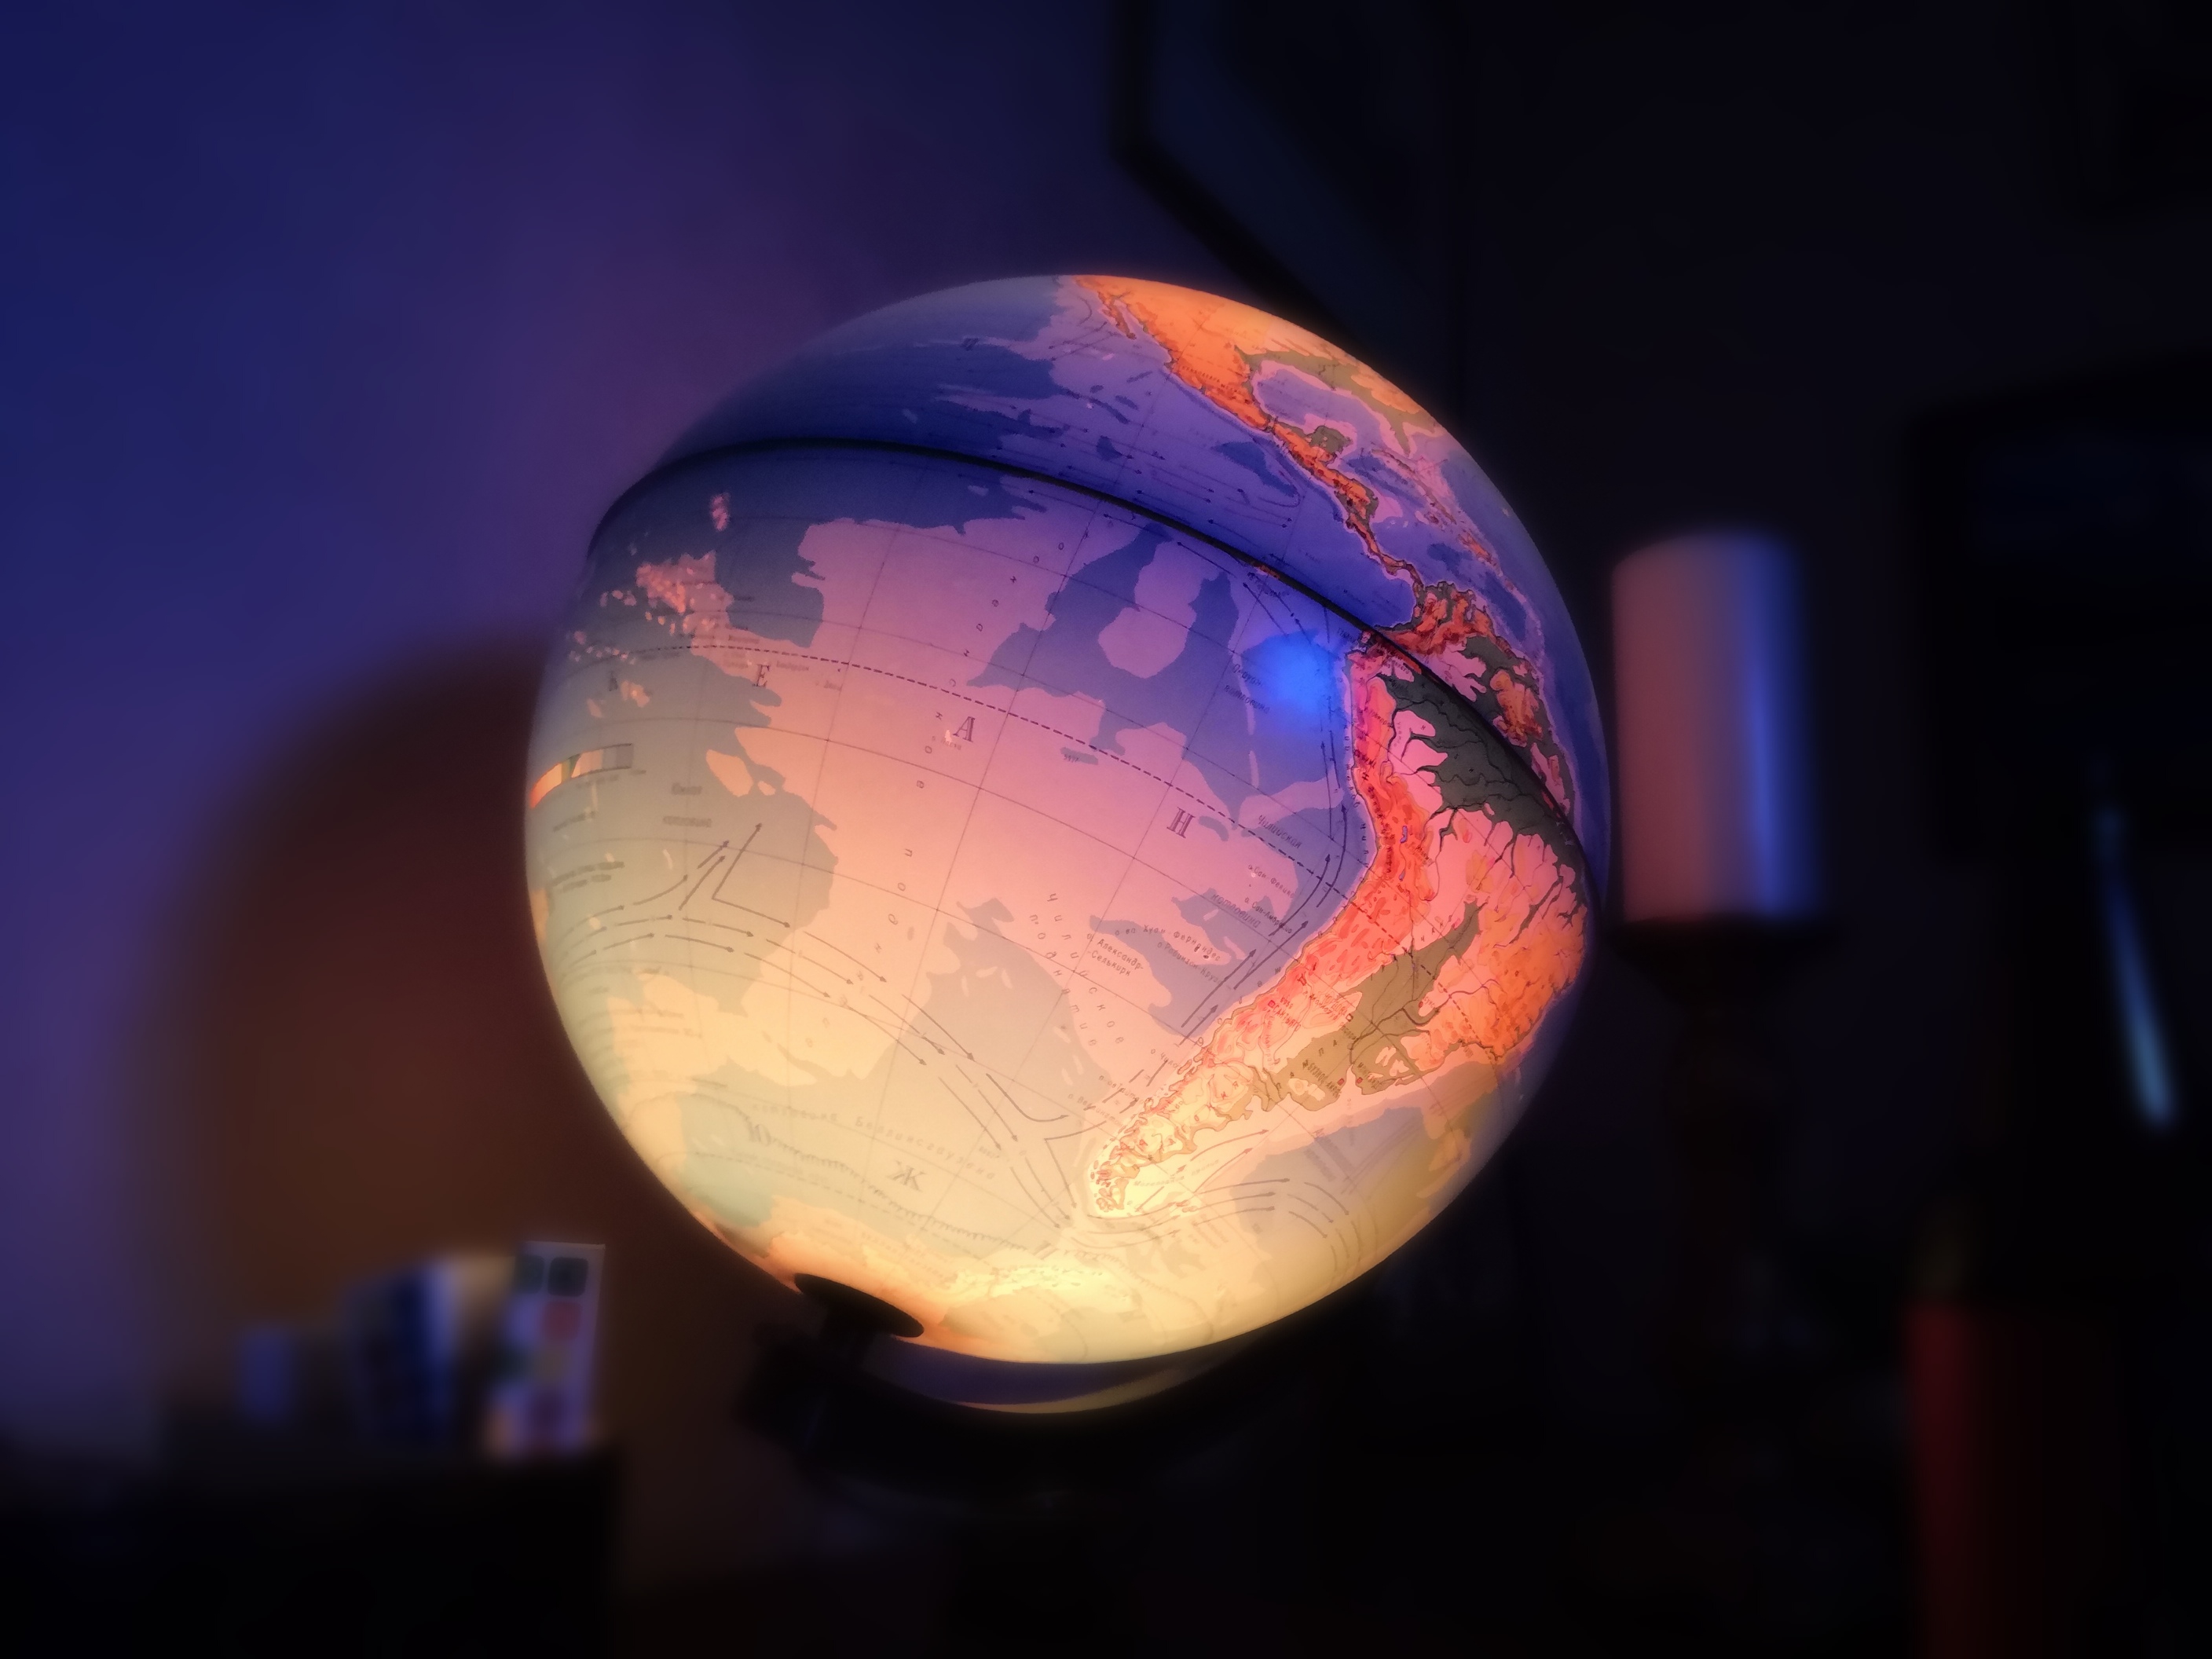
globe, sphere, earth, lighting, world, planet, space